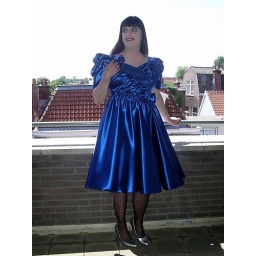
I'm enjoying my sunny balcony in blue satin.